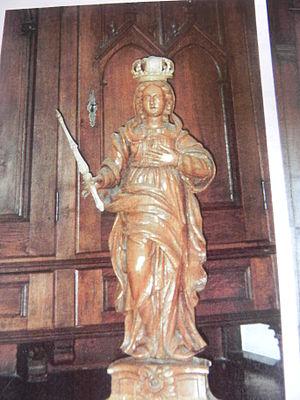
Statue de la Vièrge Marie
L’église Saint-Gangoulf est un édifice de culte catholique dédié à Gangolf d'Avallon, saint patron de la paroisse de Guessling-Hémering en Moselle.